Alfred Emanuel Sarasin

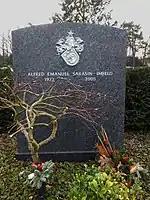
Grave at the cemetery at Hörnli, Riehen, Basel-Stadt

His grandfather was Alfred Sarasin-Iselin. His father was banker, Bernhard Sarasin, who died at an early age in 1950. Alfred E. Sarasin became successor in the management of the bank Sarasin. From 1954 to 2005, he worked well beyond his own business for the Swiss banking industry, presided from 1965 to 1986 for the Swiss Bankers Association and was also President of the Bank Council of the Swiss National Bank. In 1987, the company A. Sarasin & Cie became a limited partnership with the newly converted name, Bank Sarasin & Cie.